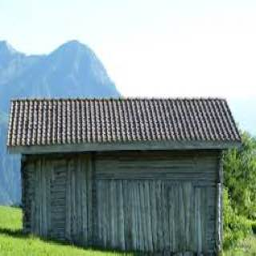
Triesenberg